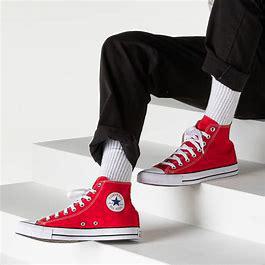
Brand: Converse
Model: Chuck Taylor All